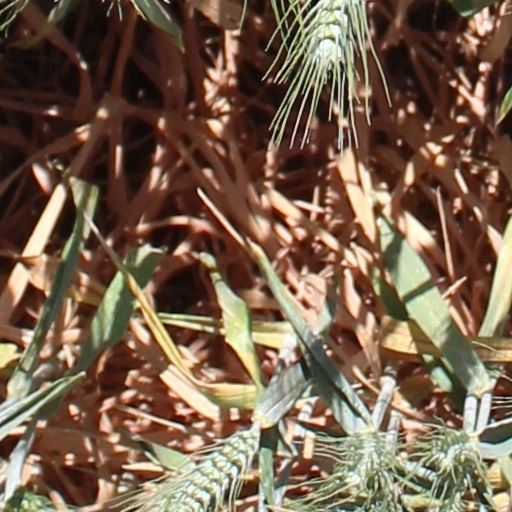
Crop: wheat